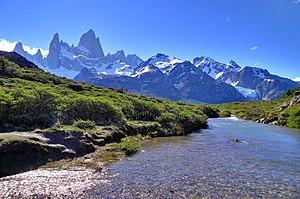
SVP, rendez cette description accessible à tous en la traduisant dans plusieurs langues.
Le cerro Fitz Roy, également connu sous le nom de cerro Chaltén, est une montagne située près du village d'El Chaltén, en Patagonie, à la frontière entre l'Argentine et le Chili. Le Fitz Roy se trouve dans la province de Santa Cruz et dans la région de Magallanes et de l'Antarctique chilien. Il a donné son nom au massif du Fitz Roy et s'élève à seulement cinq kilomètres au nord-est du Cerro Torre. Son altitude est de 3 405 mètres. Il a été gravi pour la première fois par les alpinistes français Lionel Terray et Guido Magnone en 1952.